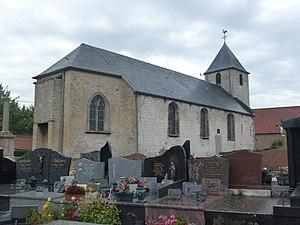
Hames-Boucres est une commune française située dans le département du Pas-de-Calais en région Hauts-de-France.